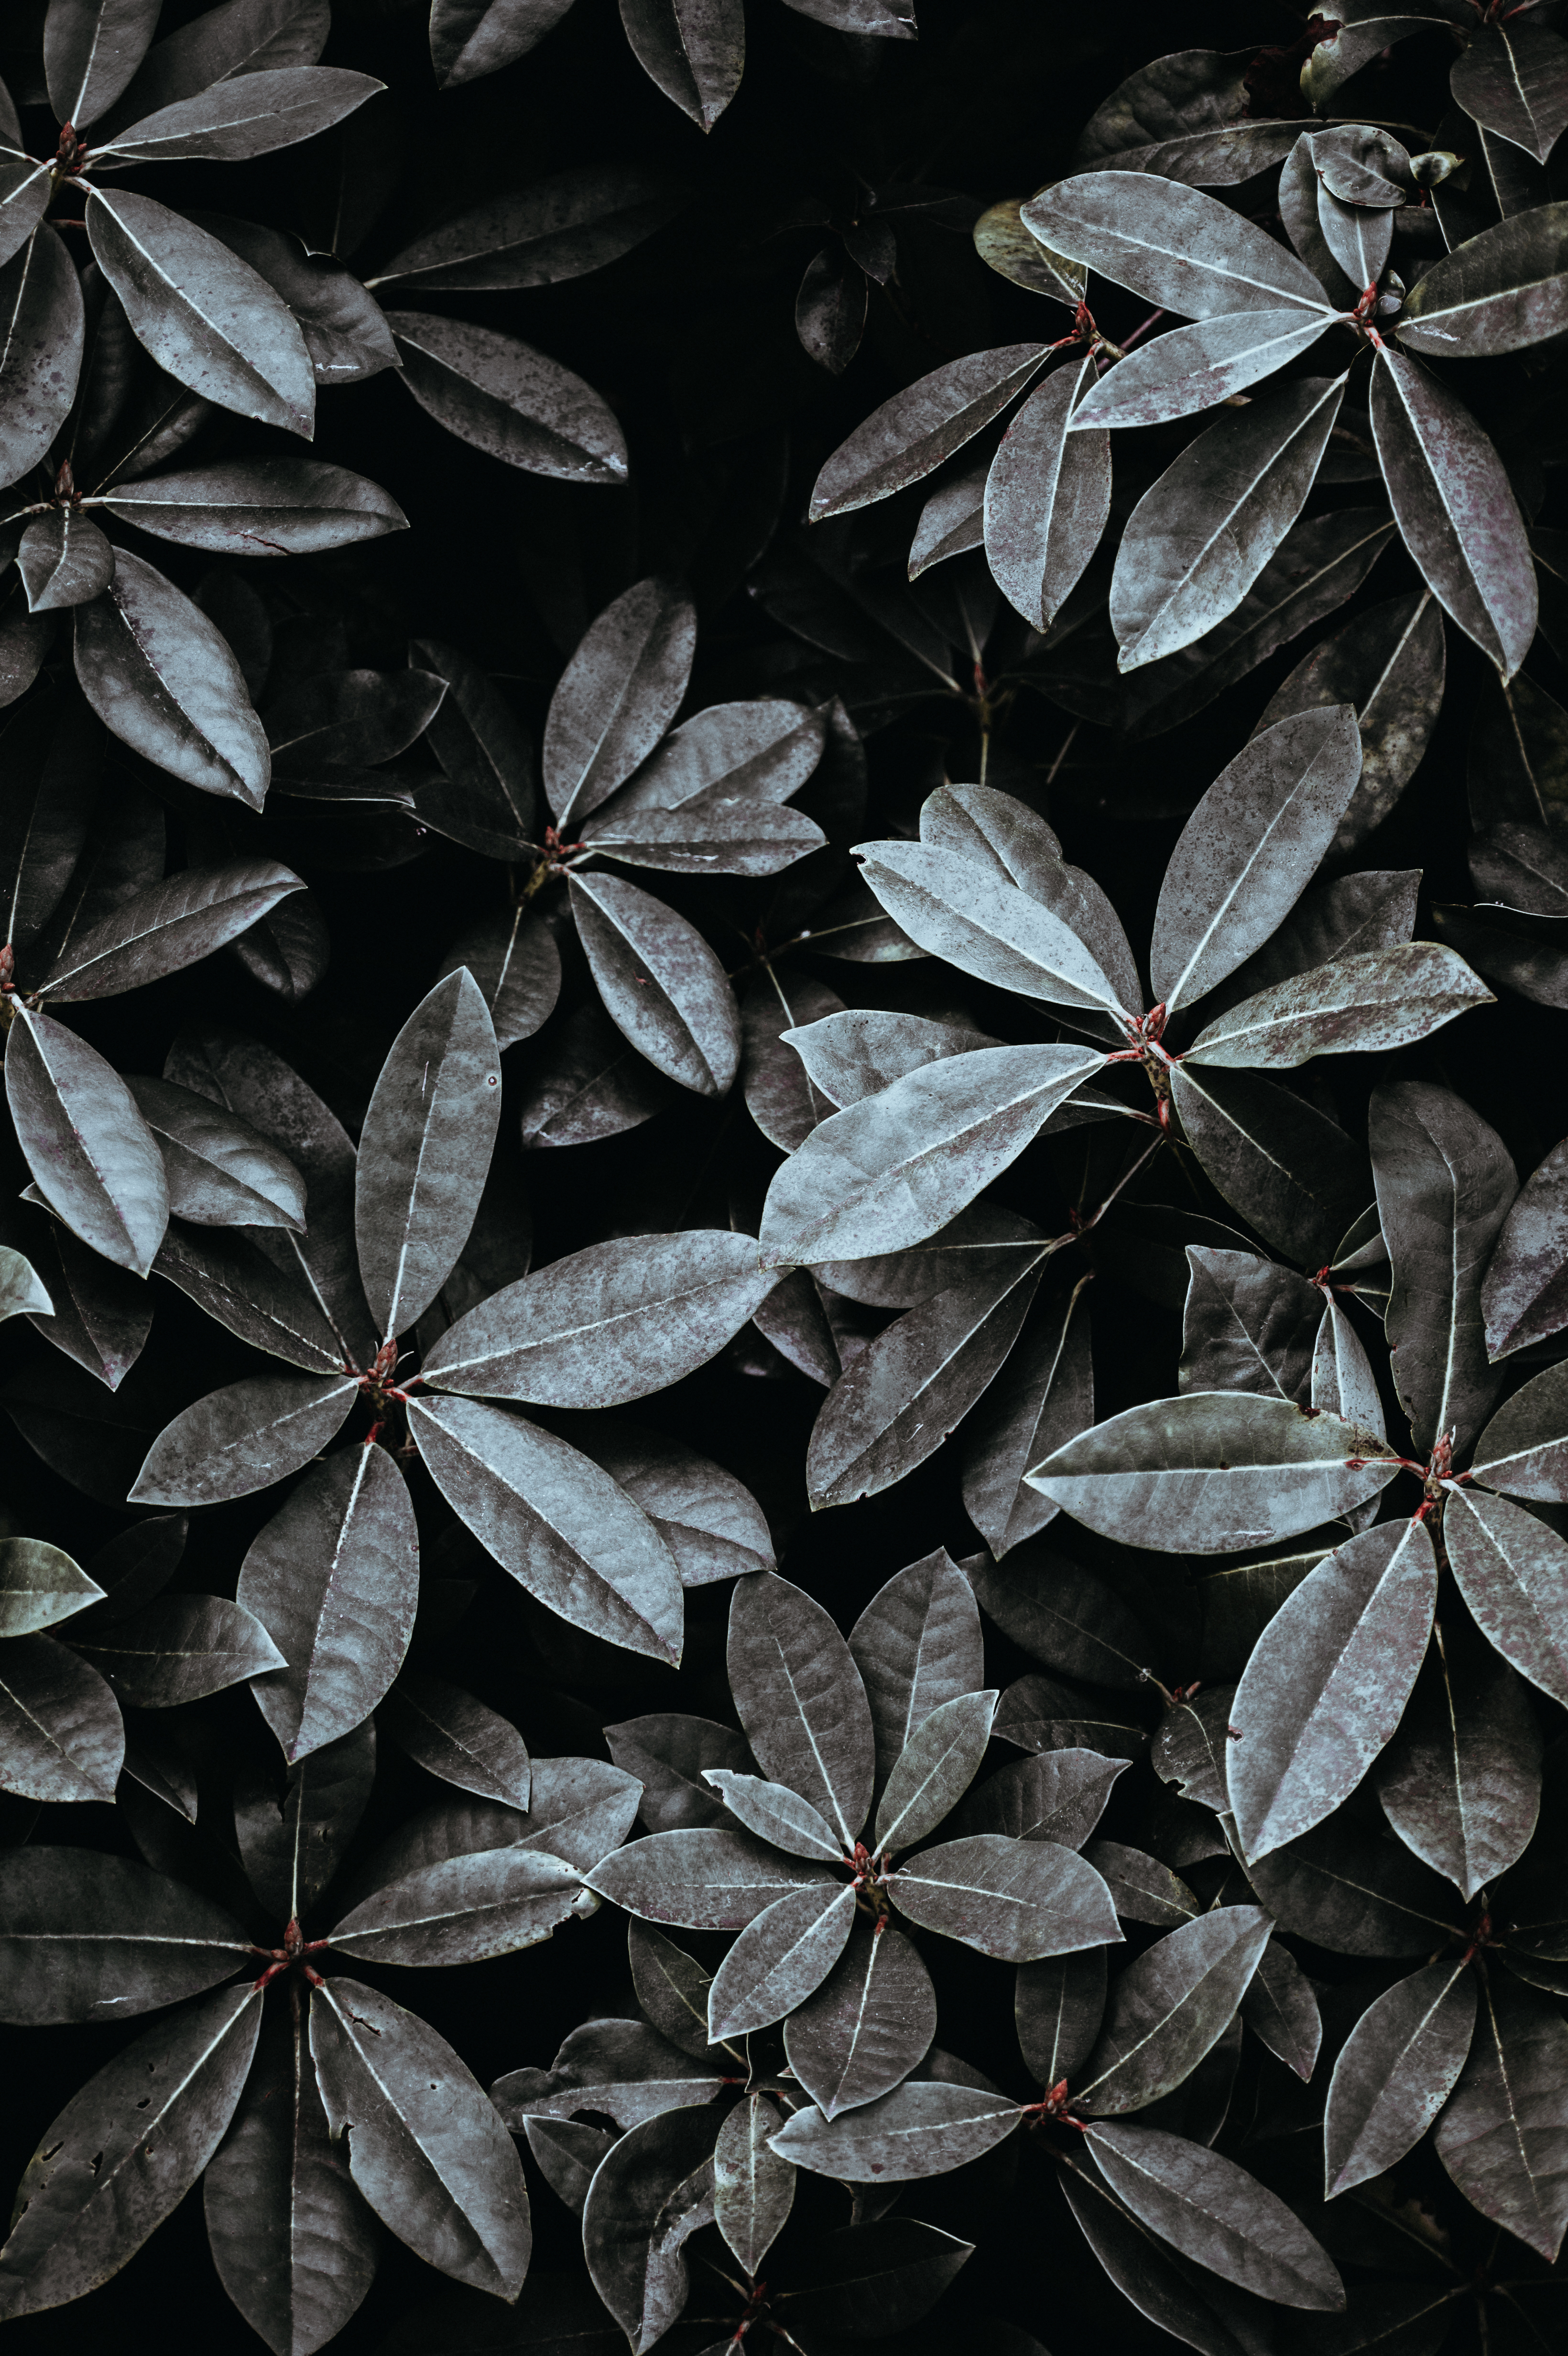
tree, nature, branch, black and white, plant, leaf, flower, petal, pattern, autumn, botany, black, monochrome, flora, design, shrub, flowering plant, monochrome photography, woody plant, land plant